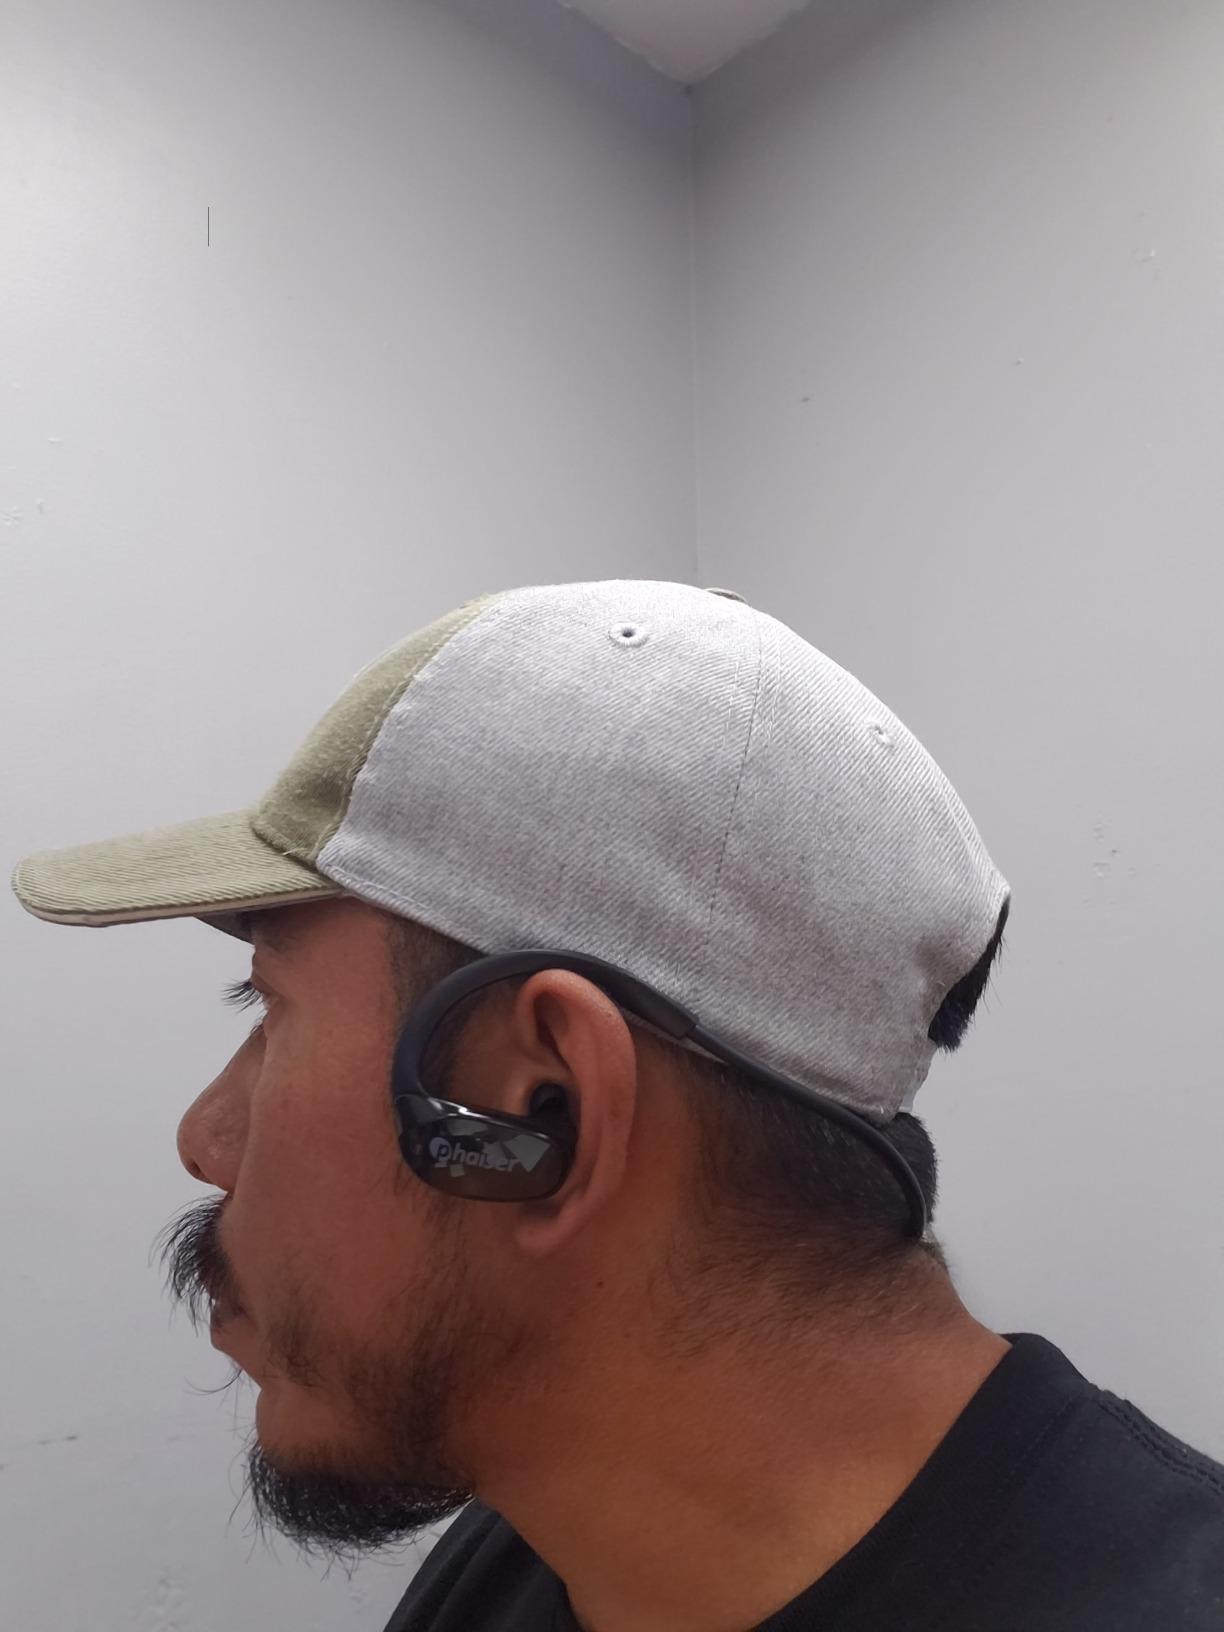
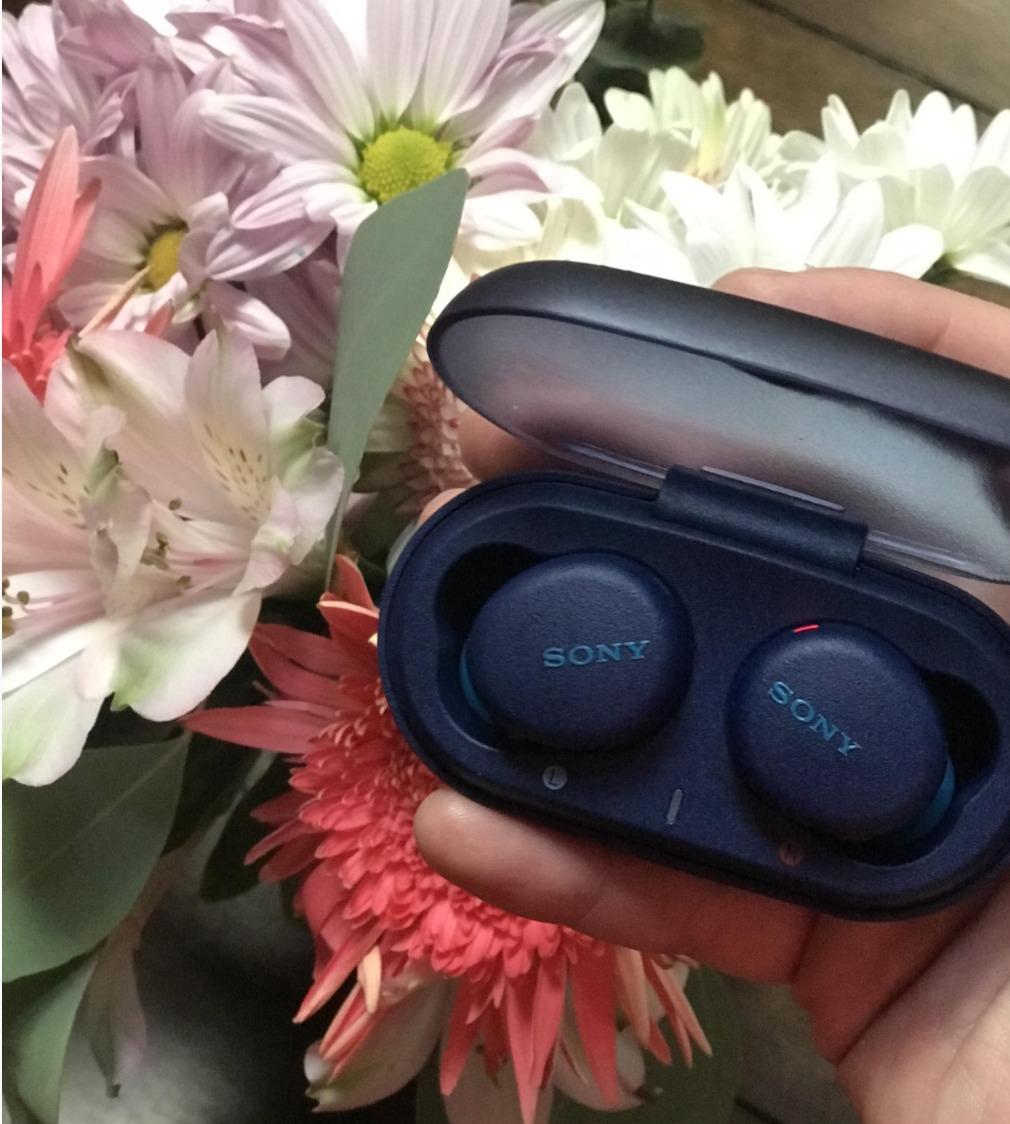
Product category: earbuds
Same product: no